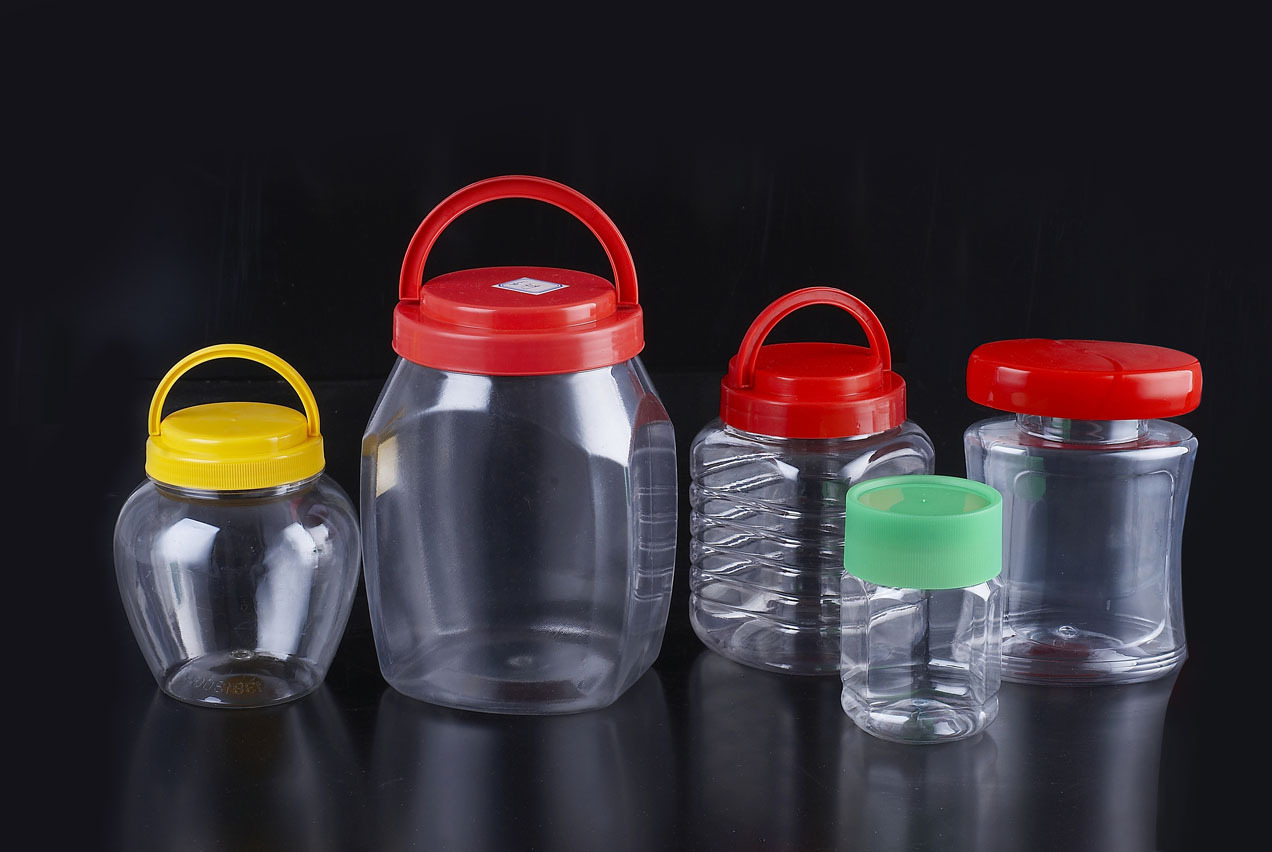
Waste category: plastic